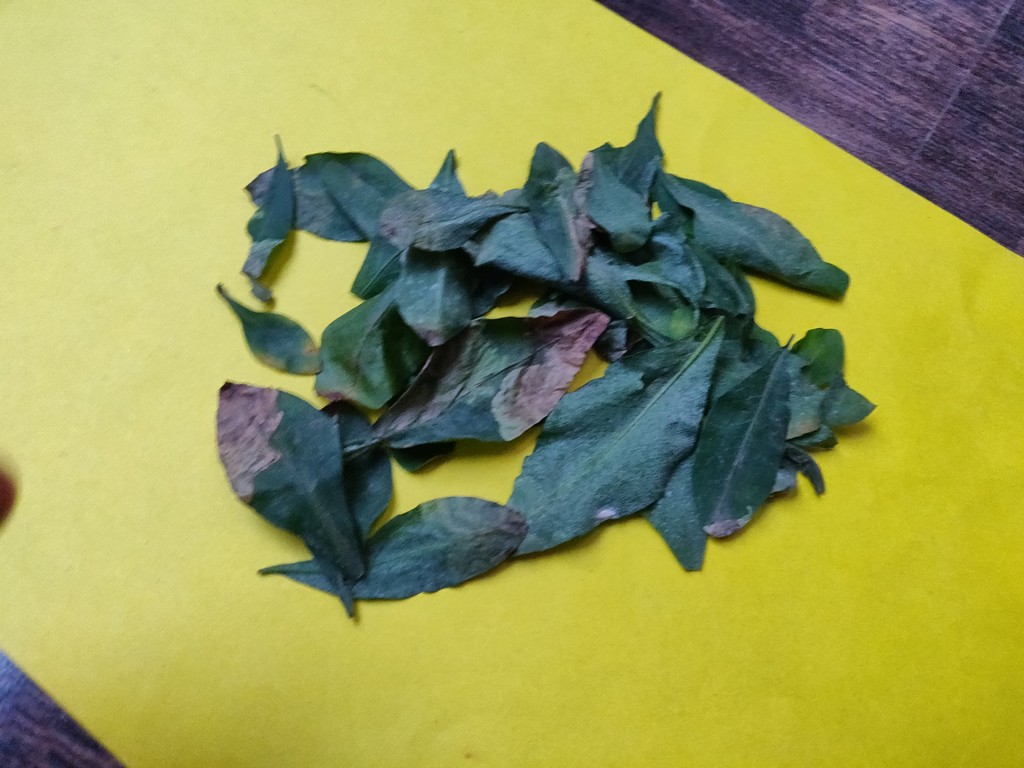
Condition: Unhealthy
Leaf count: multiple
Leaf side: unknown